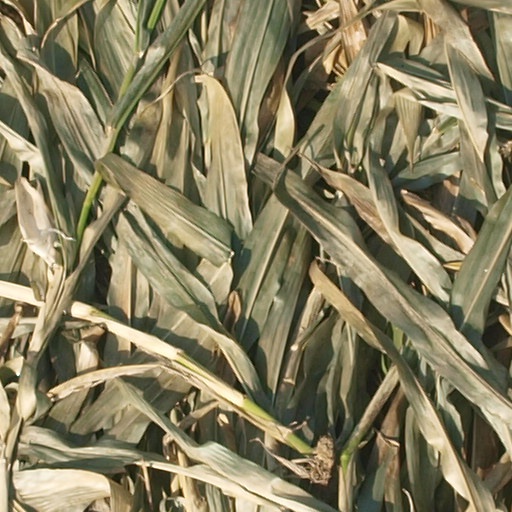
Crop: maize; corn